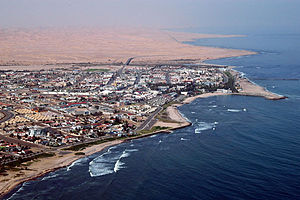
Swakopmund
Swakopmund set fra luften.
Swakopmund er en namibisk havneby som ligger ud til Atlanterhavet i den nordvestlige del af landet. Byen ligger 280 km vest for Namibias hovedstad Windhoek.